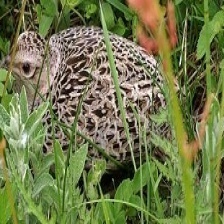
Species: RING-NECKED PHEASANT
Scientific name: PHASIANUS COLCHICUS